Gareth Farr

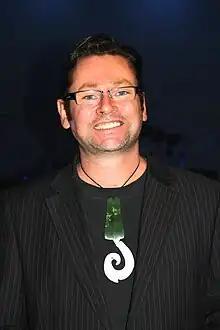
Farr in 2011

Gareth Vincent Farr (born 29 February 1968) is a New Zealand composer and percussionist. He has released a number of classical CDs and composed a number of works performed by the New Zealand Symphony Orchestra (NZSO) and Royal New Zealand Ballet. He has also performed in drag under the name Lilith LaCroix in a show called "Drumdrag" and has also released a CD under that name.